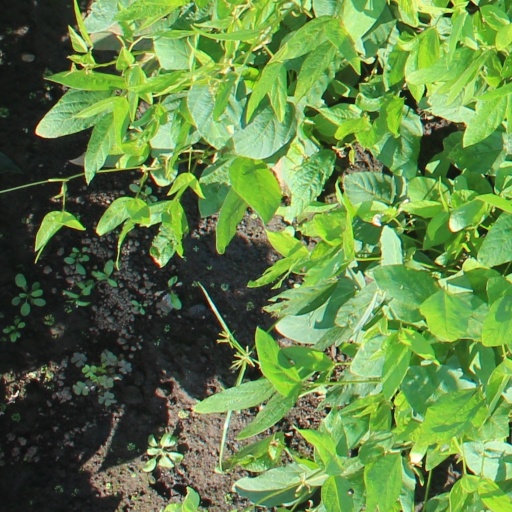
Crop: soybean